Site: brandenburg
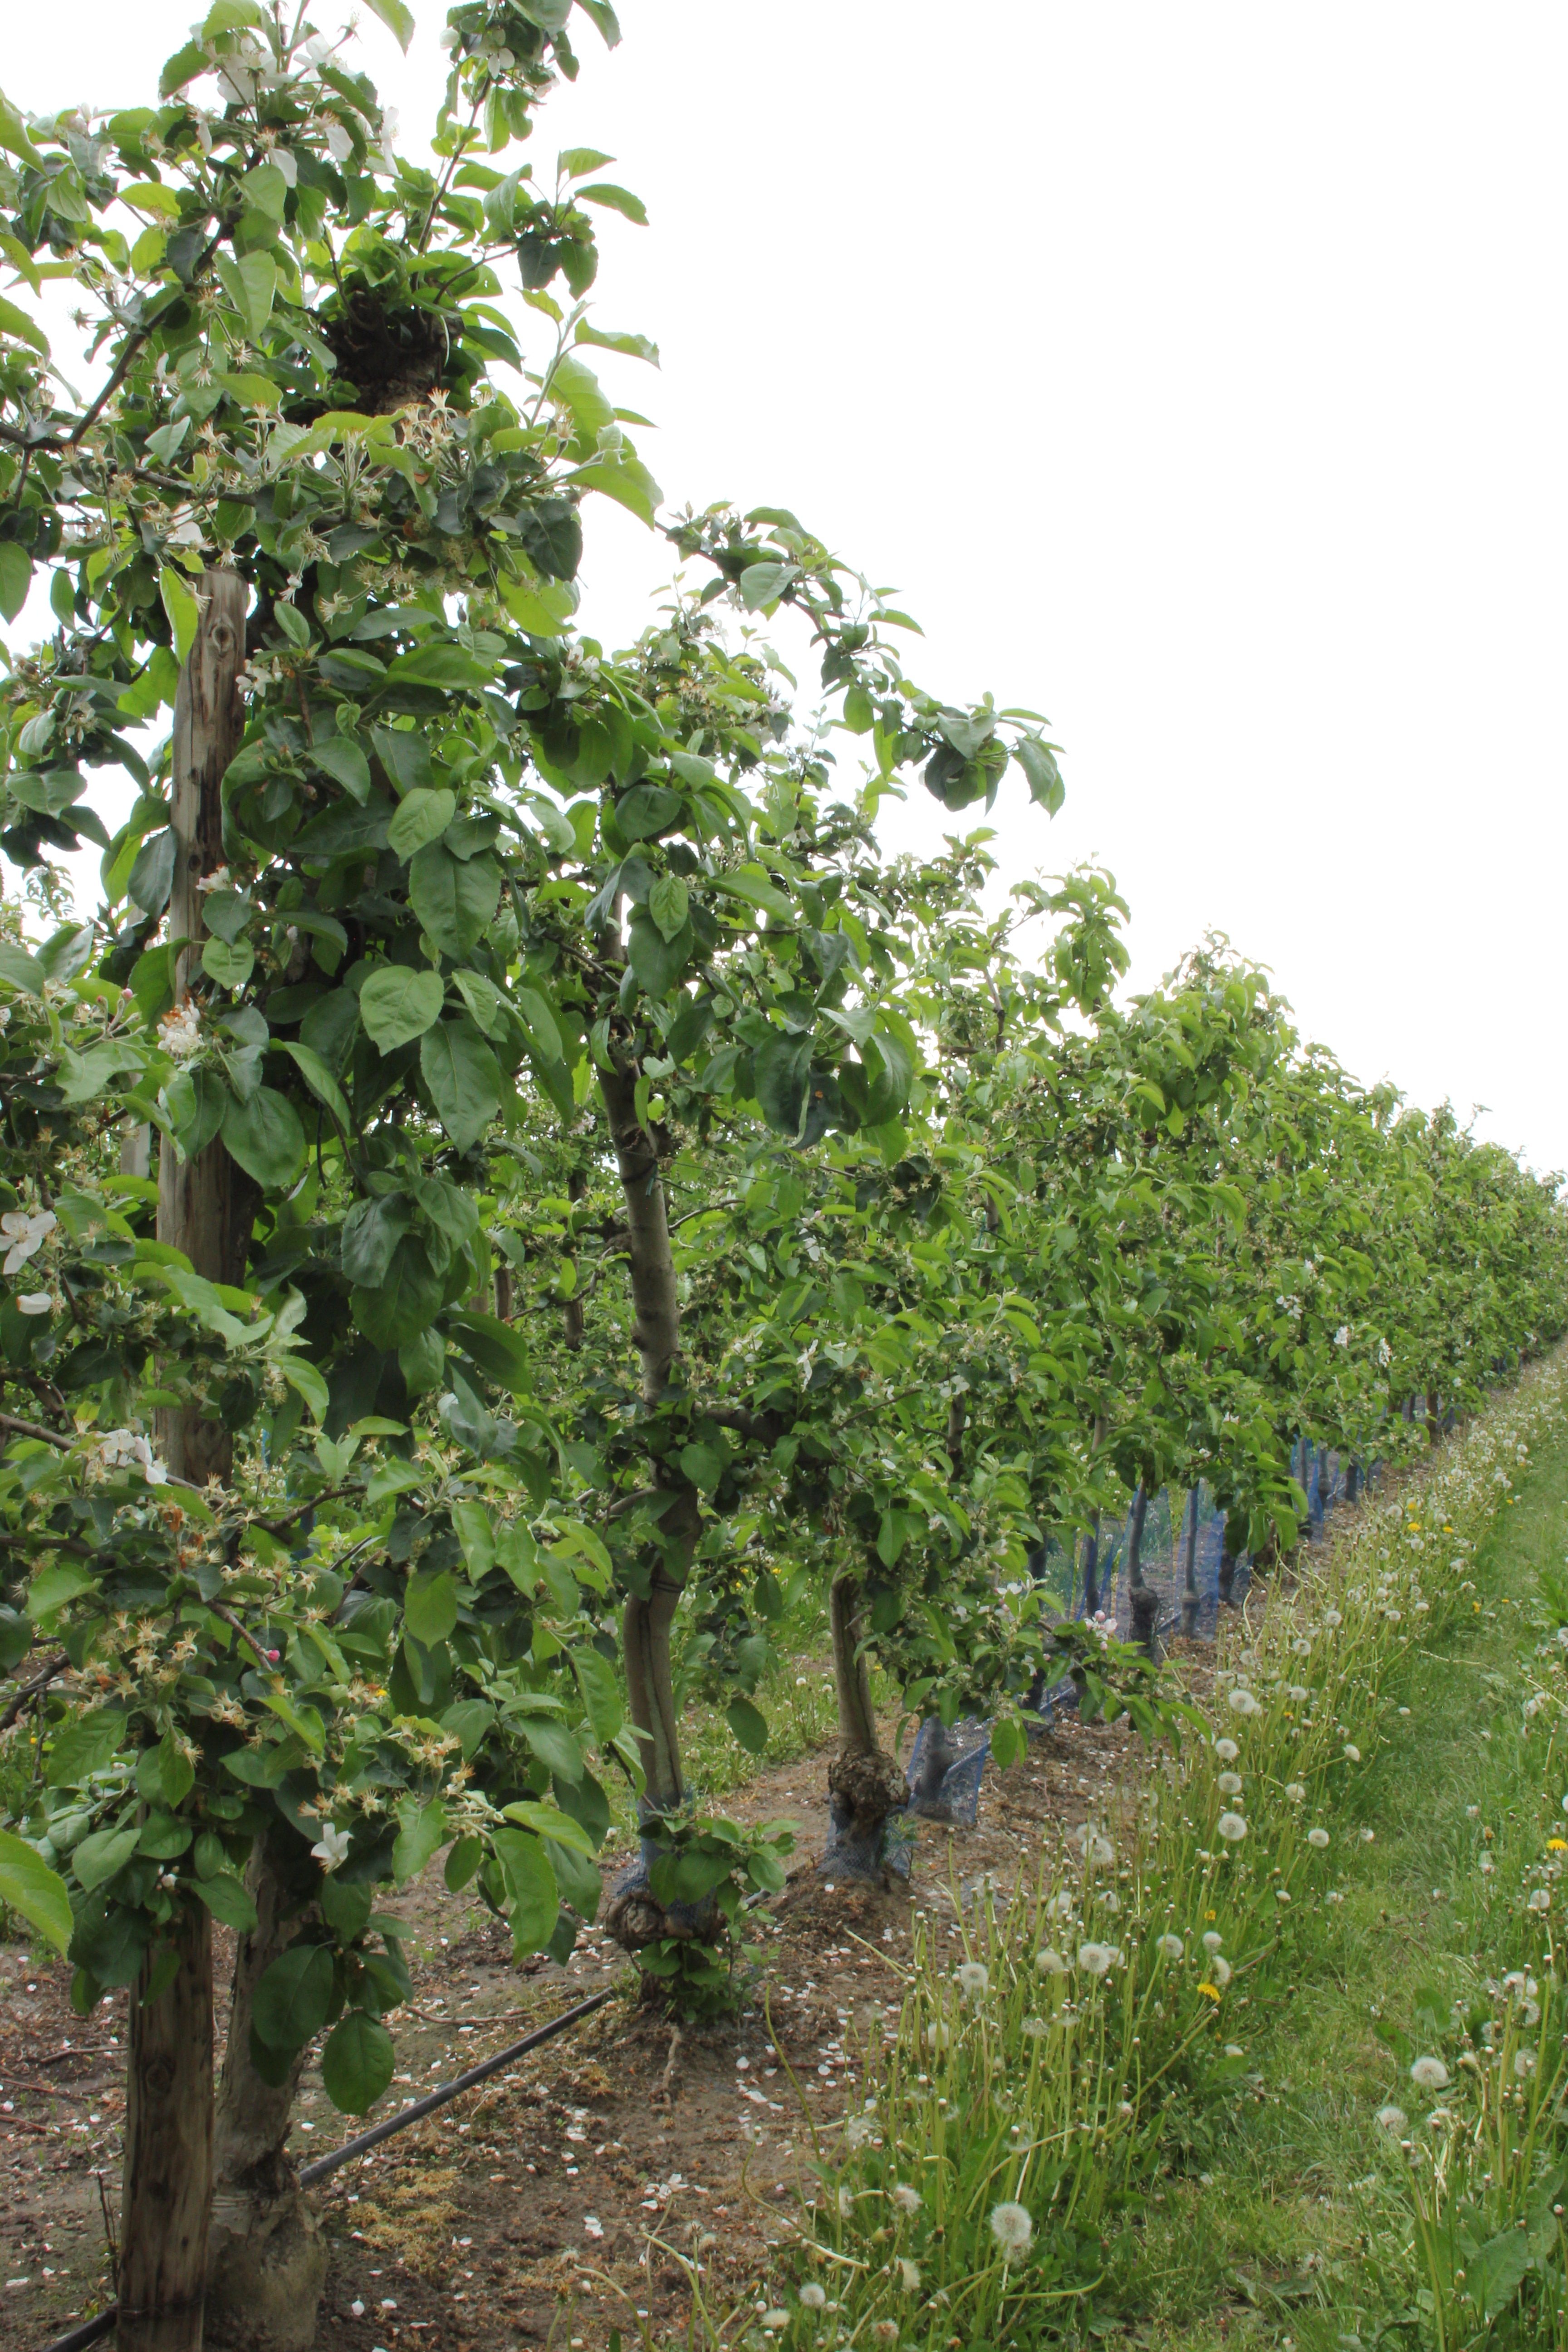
Growth stage (BBCH 67): Flowering